Allan Cox (author)

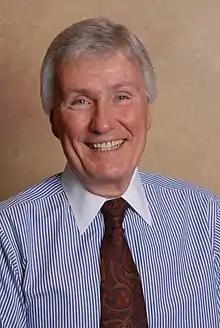

Allan Cox (June 13, 1937 - August 28, 2016) was an American Adlerian scholar, business consultant and author based in Chicago. Cox was CEO of Allan Cox & Associates, which he founded in 1969.